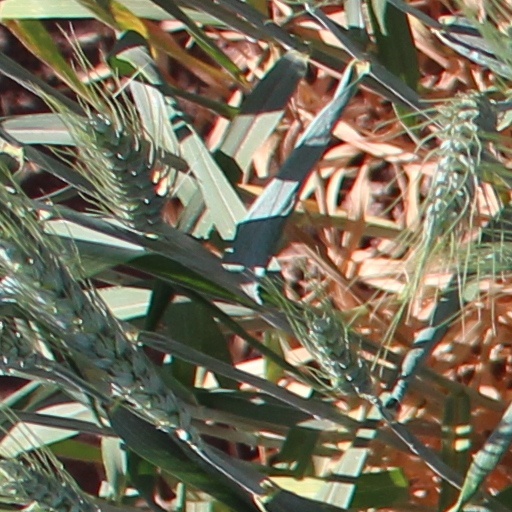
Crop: wheat